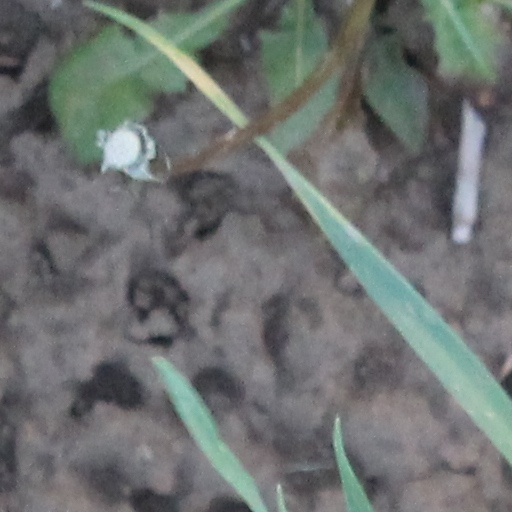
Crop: wheat